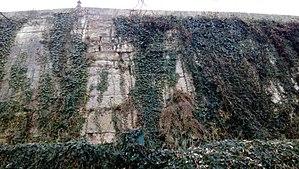
Mur du Vè siècle, rempart du nord, Angoulême, France
Les remparts d'Angoulême ceignent la ville historique d'Angoulême, juchée sur un plateau dominant la vallée de la Charente, dans le Sud-Ouest de la France. Ils datent principalement des IXᵉ et XIIIᵉ siècles, mais ont été défaits et refaits à plusieurs époques.